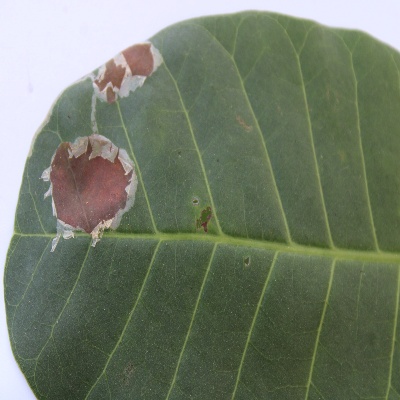
Crop: Cashew
Condition: leaf miner